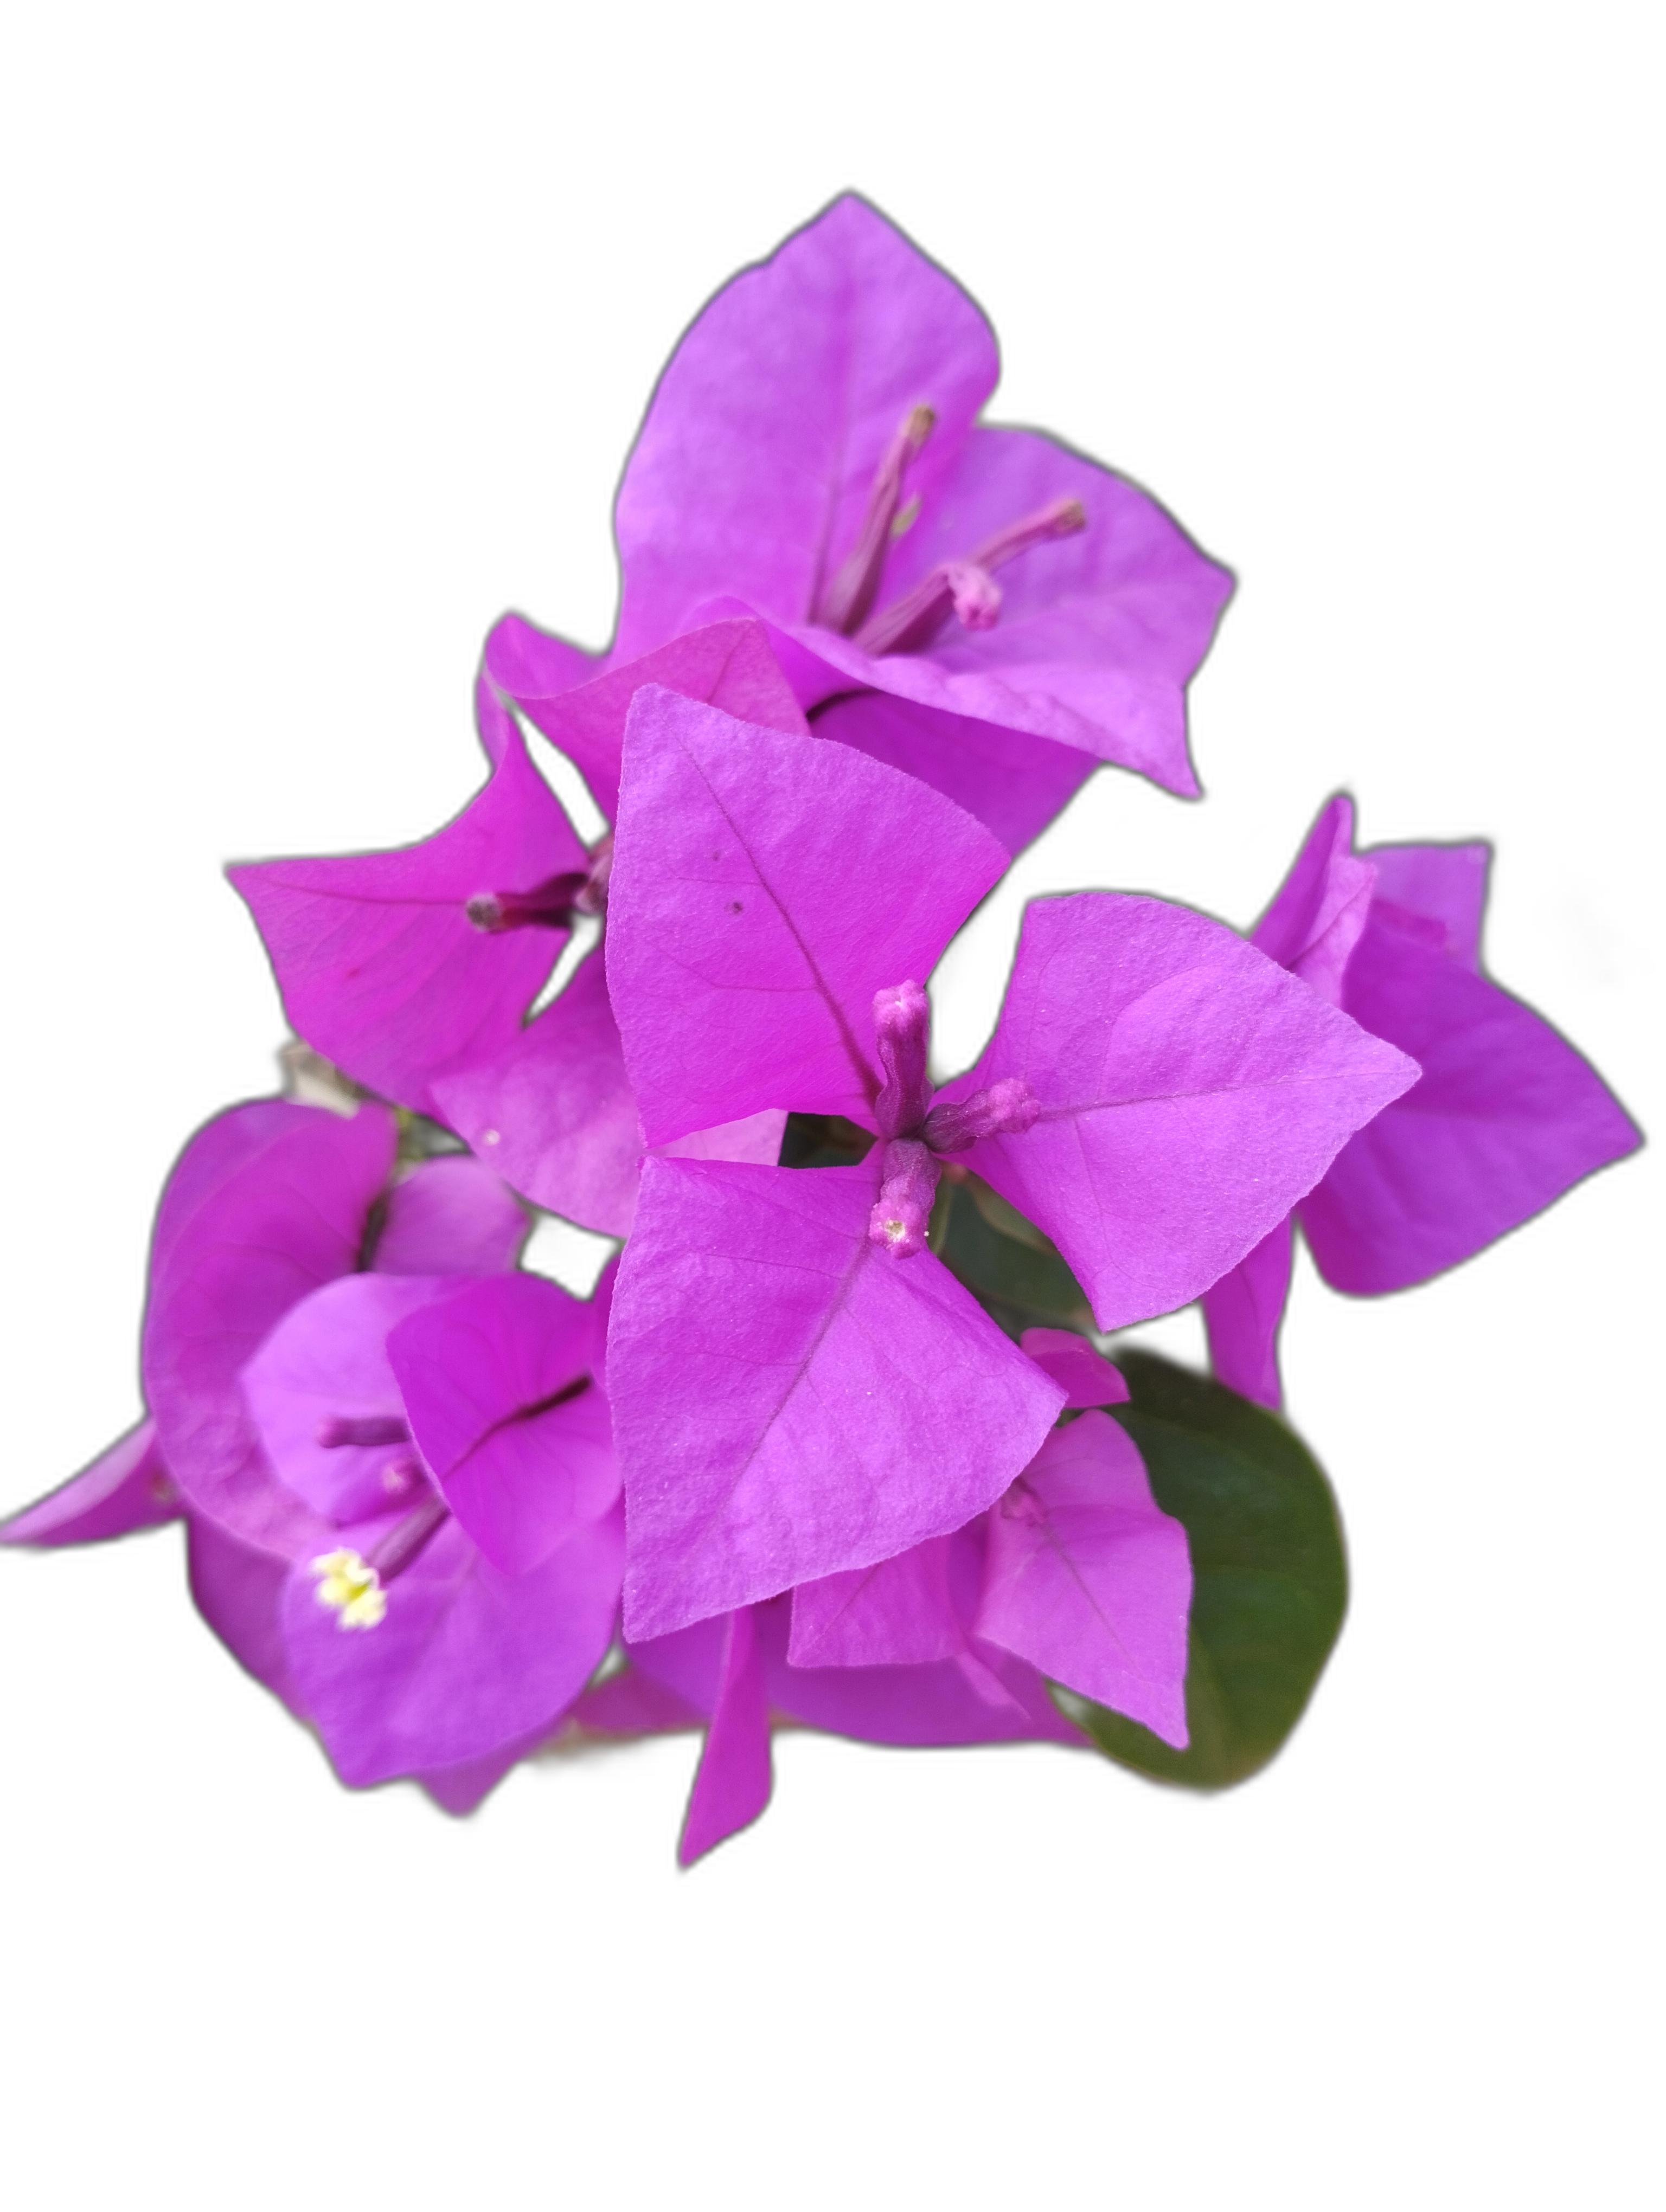
Label: Bougainvillea